Byzantine studies

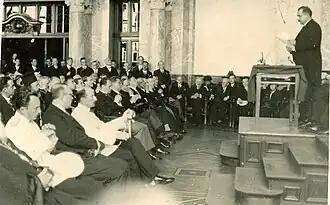
The opening session of the IV International Congress of Byzantine Studies in the Aula of the University of Sofia, 9 November 1934

Byzantine studies is an interdisciplinary branch of the humanities that addresses the history, culture, demography, dress, religion/theology, art, literature/epigraphy, music, science, economy, coinage and politics of the Eastern Roman Empire. The discipline's founder in Germany is considered to be the philologist Hieronymus Wolf (1516–1580), a Renaissance Humanist. He gave the name "Byzantine" to the Eastern Roman Empire that continued after the Western Roman Empire collapsed in 476 AD. About 100 years after the final conquest of Constantinople by the Ottomans, Wolf began to collect, edit, and translate the writings of Byzantine philosophers. Other 16th-century humanists introduced Byzantine studies to Holland and Italy. The subject may also be called Byzantinology or Byzantology, although these terms are usually found in English translations of original non-English sources. A scholar of Byzantine studies is called a Byzantinist.